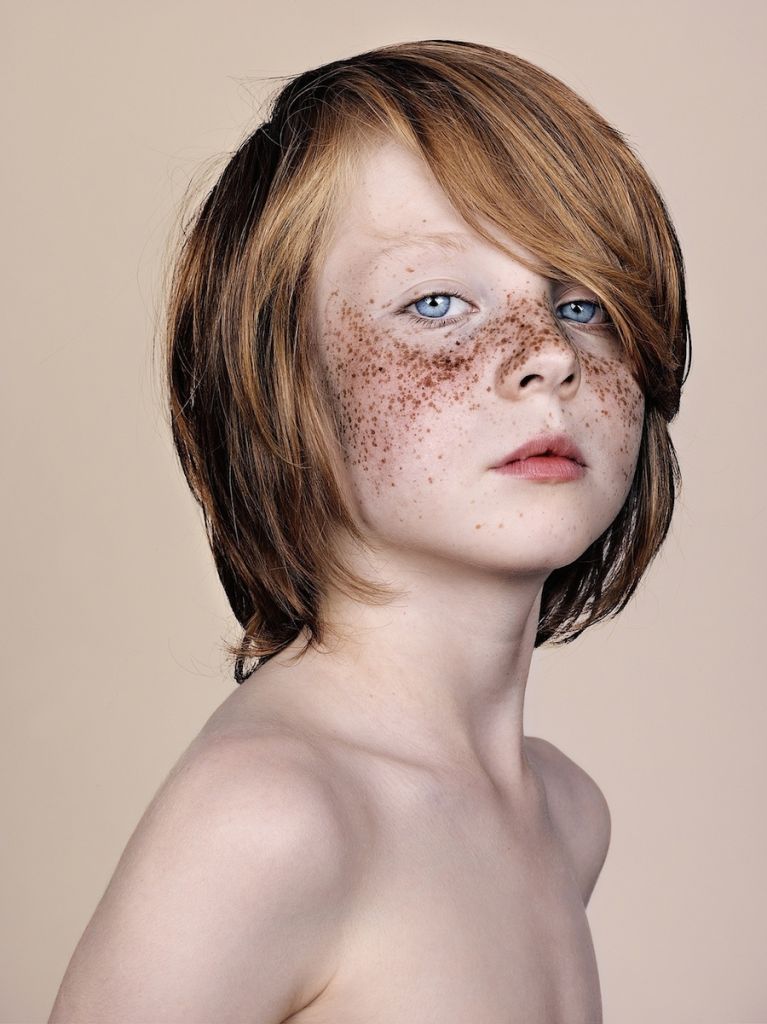
Gender: women